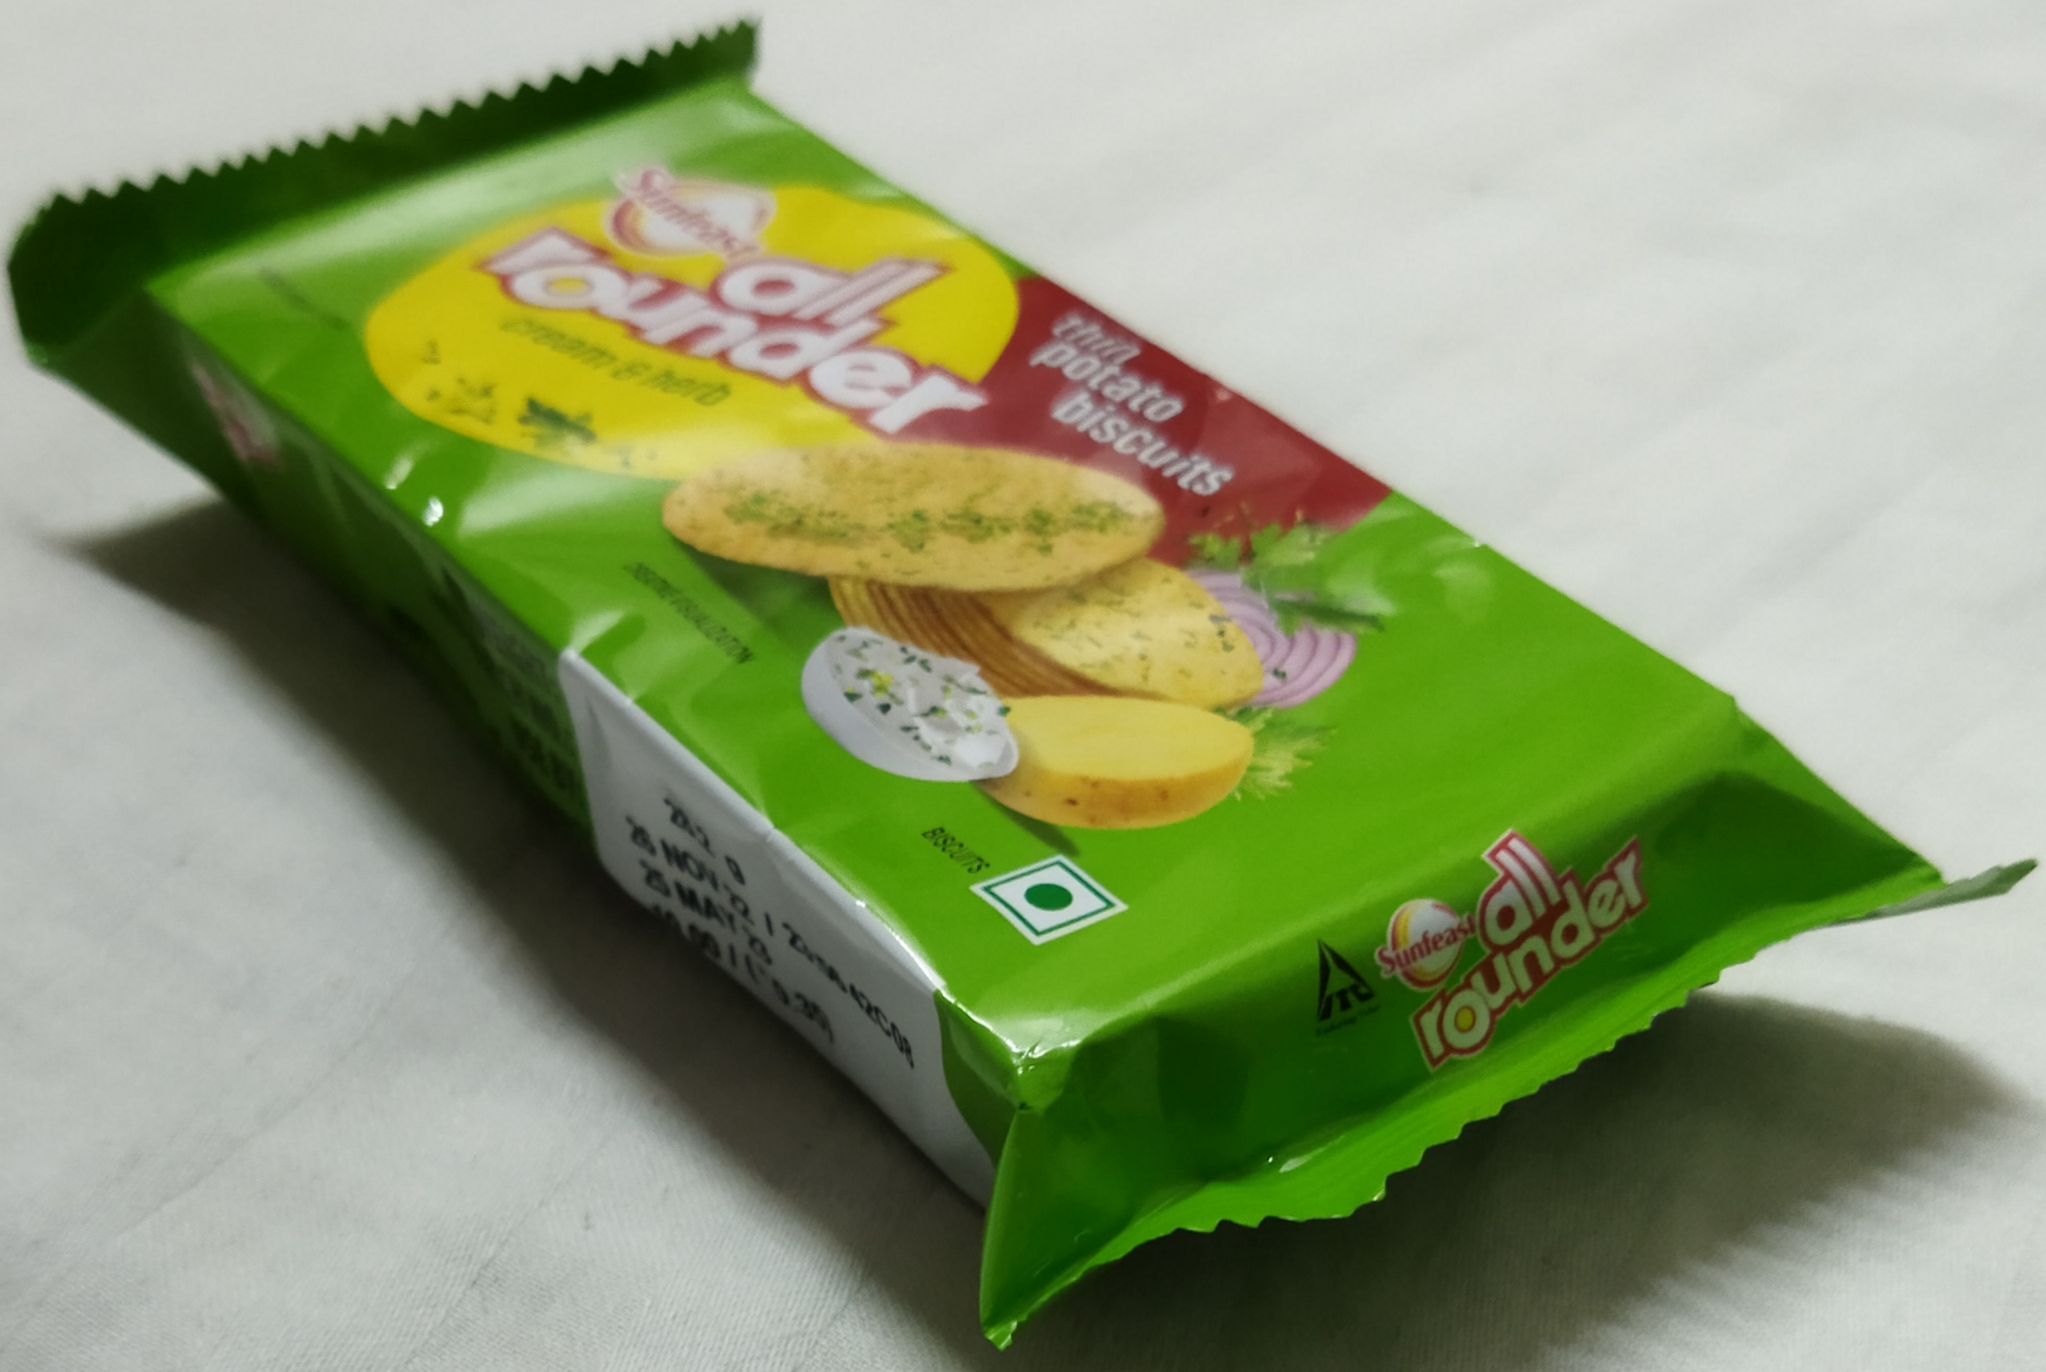
Label: plastics